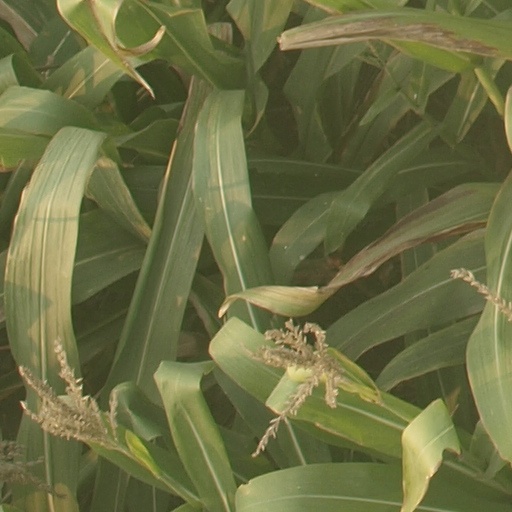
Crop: maize; corn